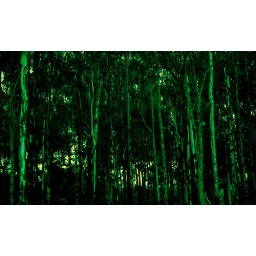
green pill... no red pill... ah, who cares, they are both in the dream!